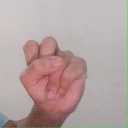
अक्षर: स